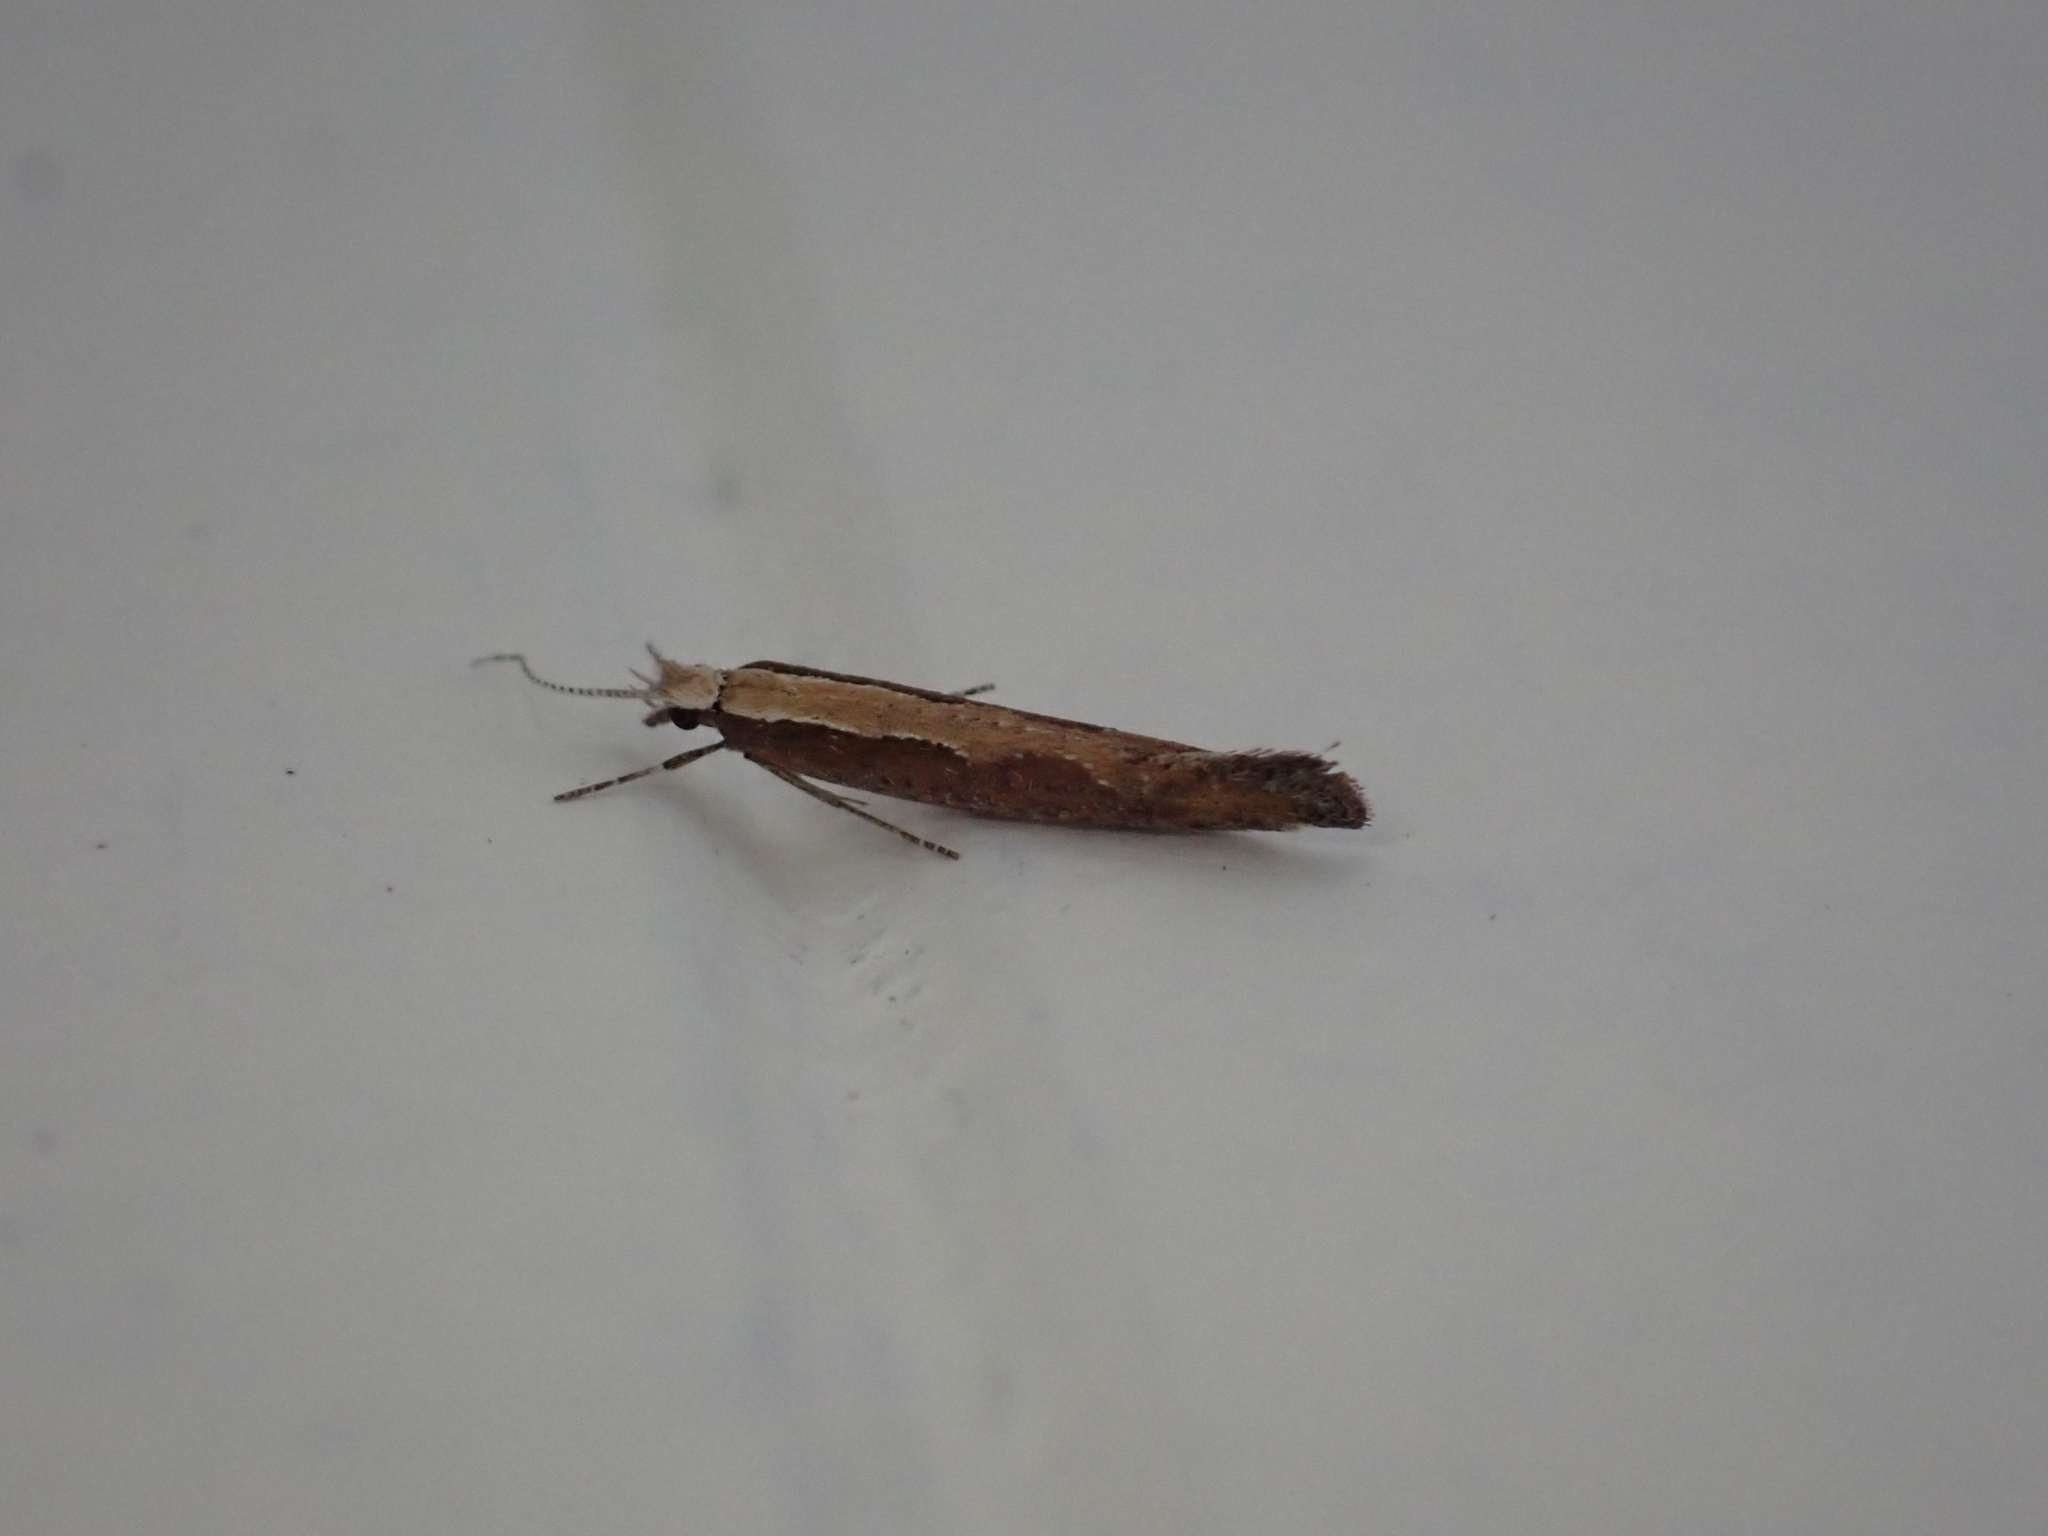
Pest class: diamondback_moth